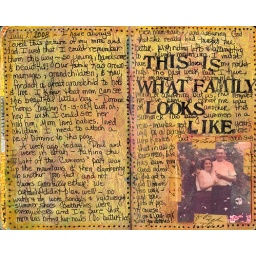
Layers of yellow and pink acrylic over tissue paper. Stamping, an image of my parents, and journalling with a Pitt pen.